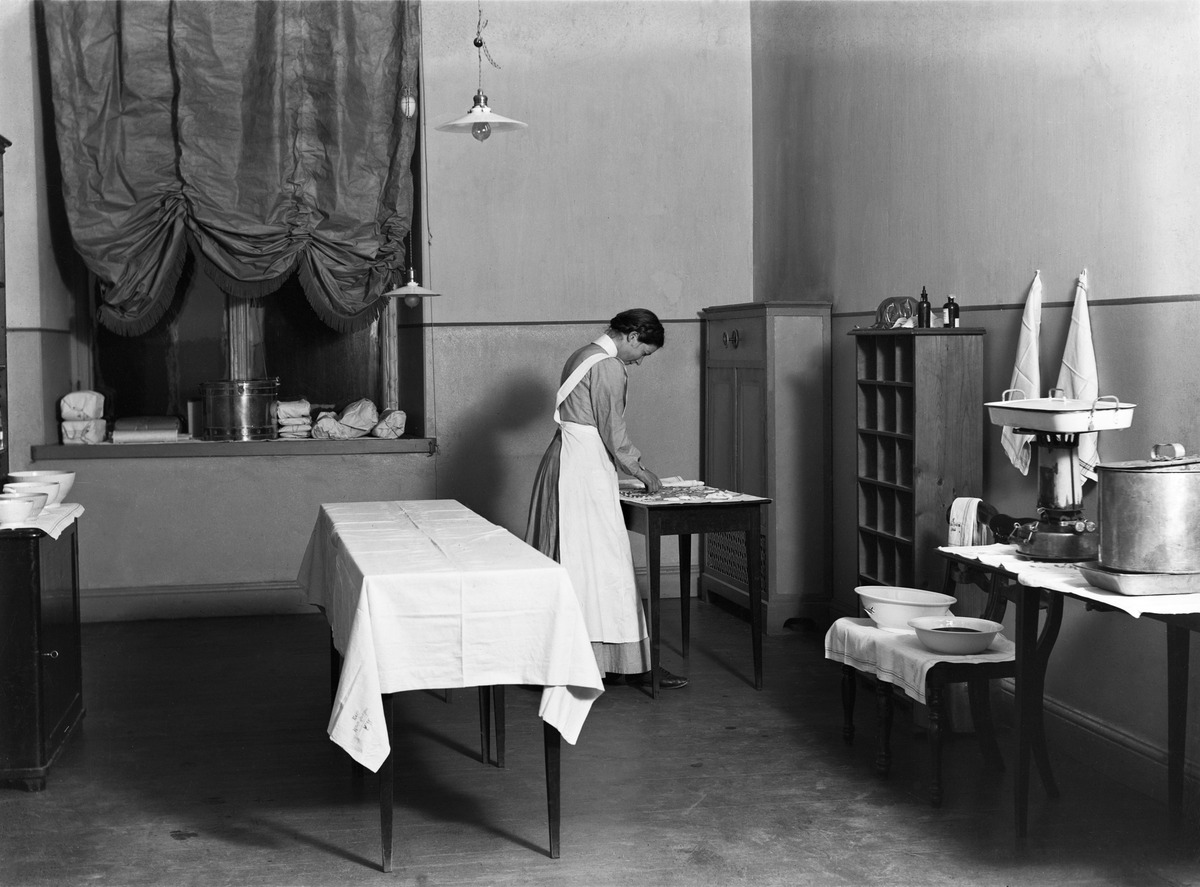
Suurlakko 30
sisällön kuvaus: Suurlakko 30.10 -6.11.1905: Ensiapuaseman sidontahuone.  Ensiapuasema oli Svenska Fruntimmerskolanissa. mustavalkoinen
Kuvaaja: Rosenberg, Harald, valokuvaaja
Ajankohta: kuvausaika 190511
Paikka: Suomi, Uusimaa, Helsinki, Kamppi Helsinki, Bulevardi 18
Aiheet: autonomian aika sortovuodet, työtaistelut lakot, sairaalat, sairaanhoitajat, ensiapu, tunteet isänmaallisuus